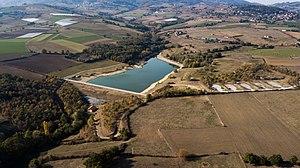
Photo du lac de la Madone prise en drone.
Le lac de la Madone est un lac situé à Mornant, dans le Rhône.